Bartholomäus Ziegenbalg

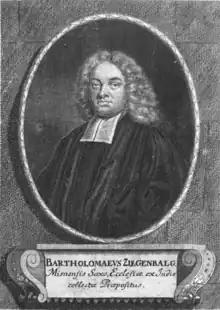
Bartholomäus Ziegenbalg

Bartholomäus Ziegenbalg (24 June 1683 – 23 February 1719) was a member of the Lutheran clergy and the first Pietist missionary to India.